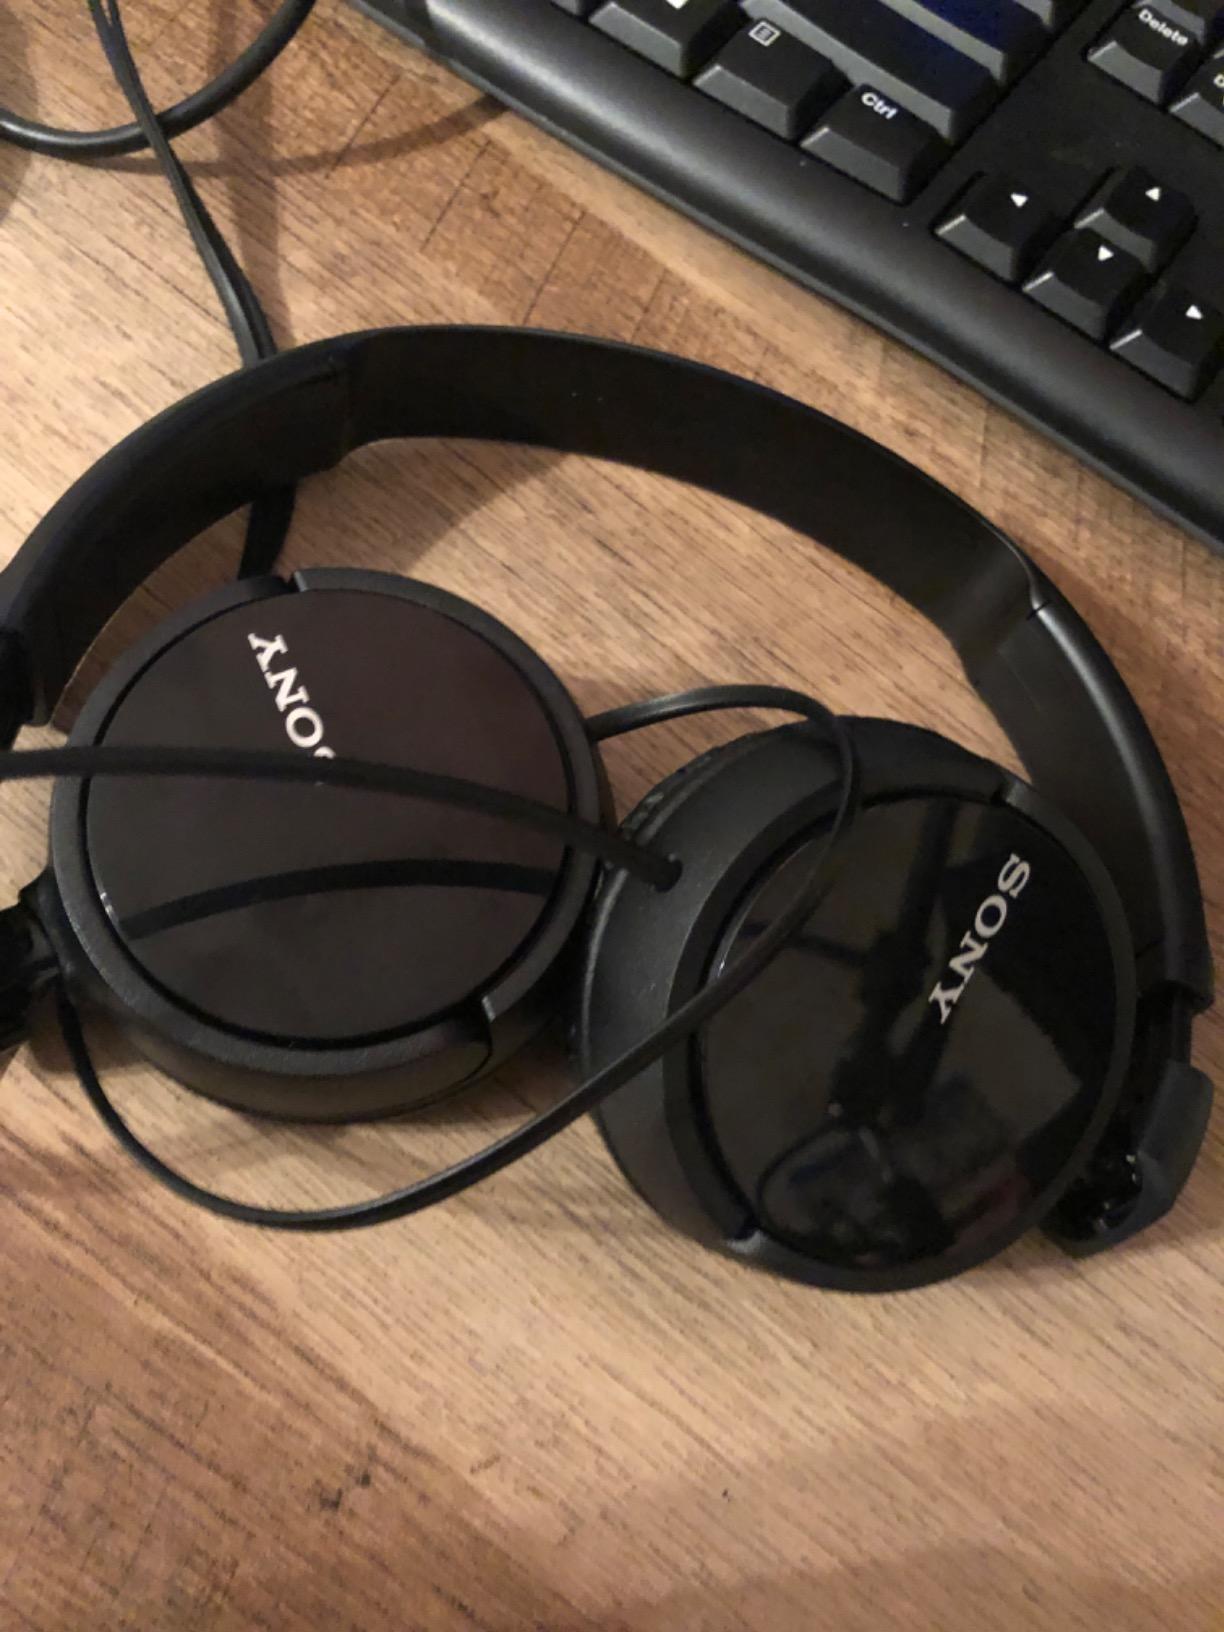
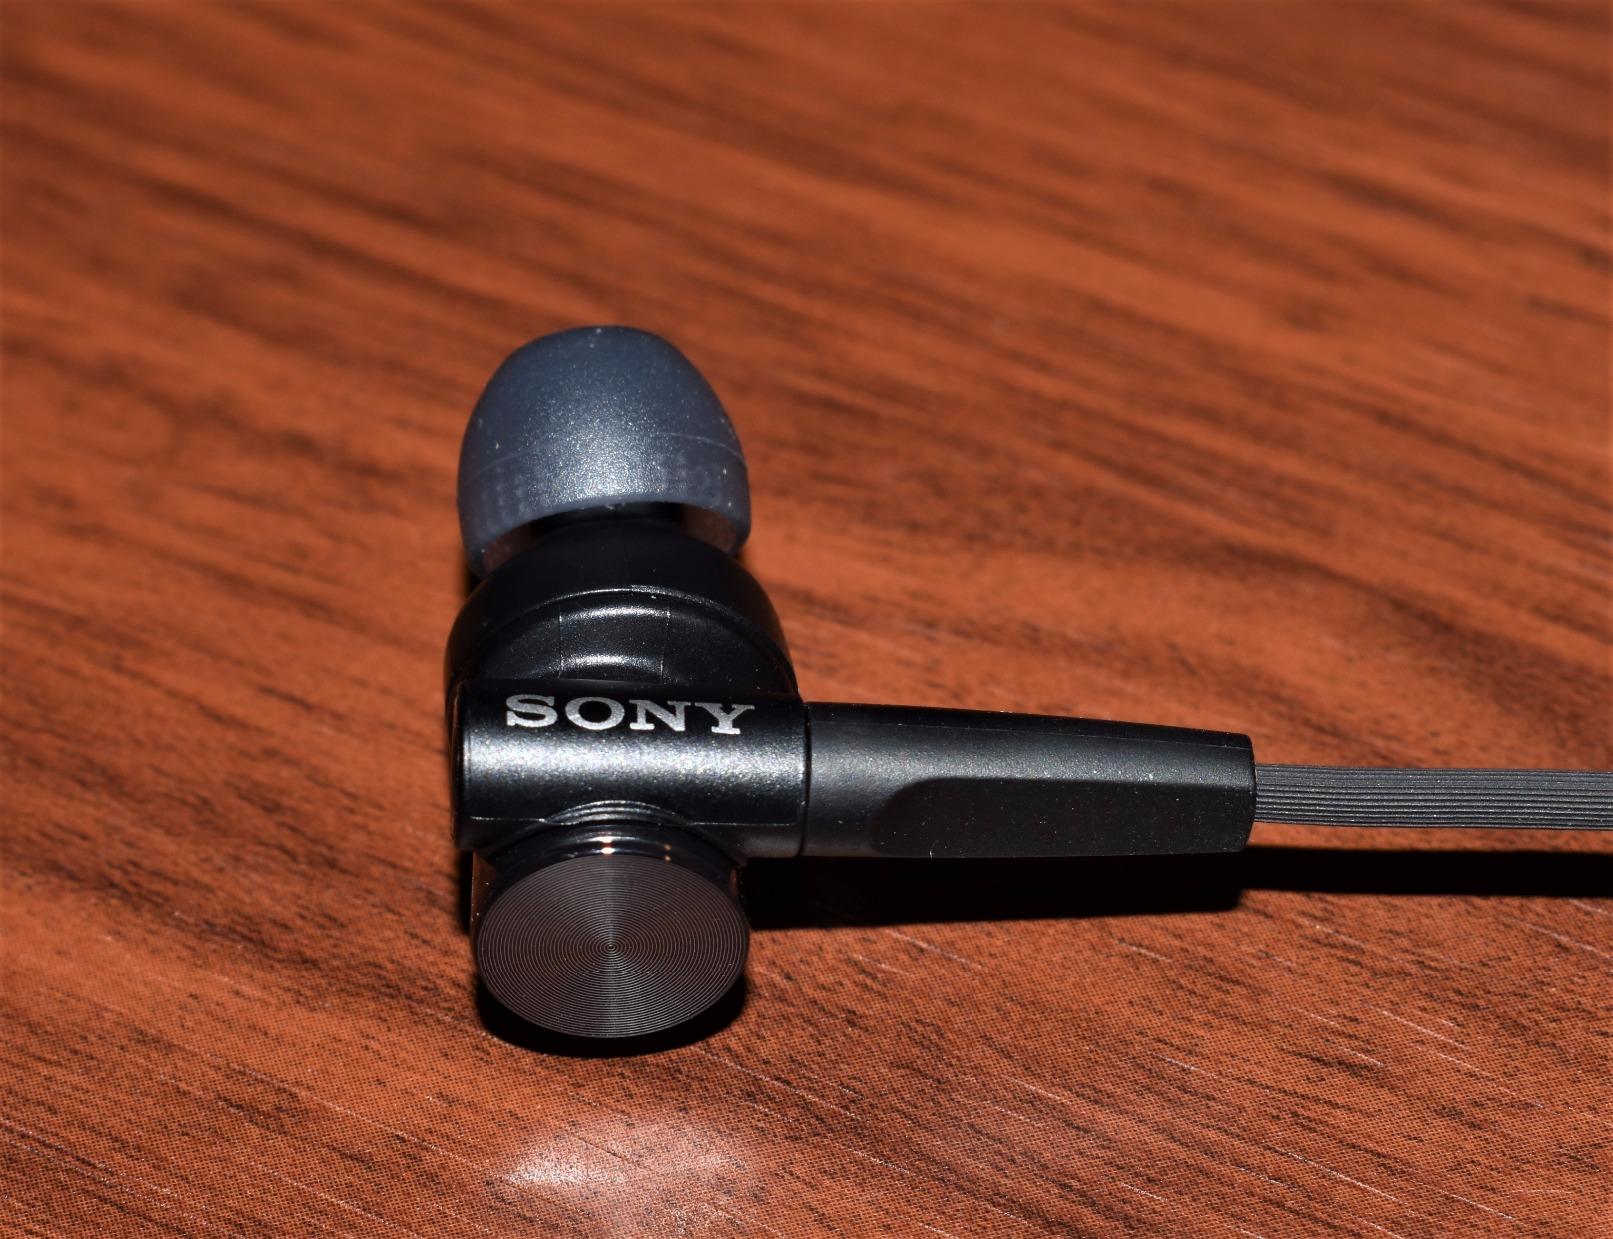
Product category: headphones
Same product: no